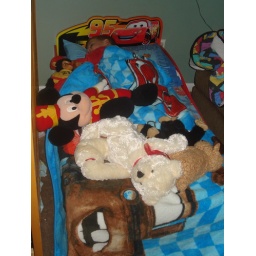
1st time sleeping in his new big boy bed